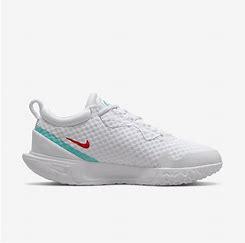
Brand: Nike
Model: Court Zoom Pro